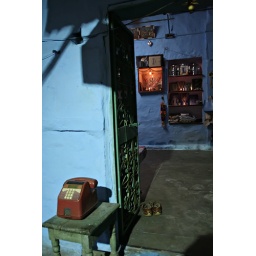
Red telephone in blue house